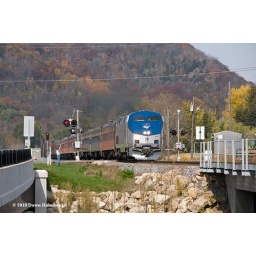
The eastbound passenger excursion about to cross the bridge in Minnesota City, MN